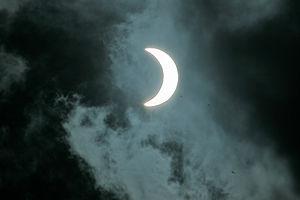
Une éclipse correspond à l'occultation d'une source de lumière par un objet physique.